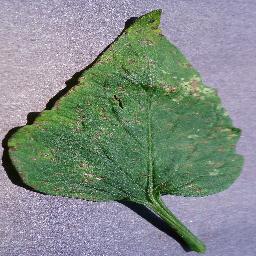
Label: Tomato___Septoria_leaf_spot